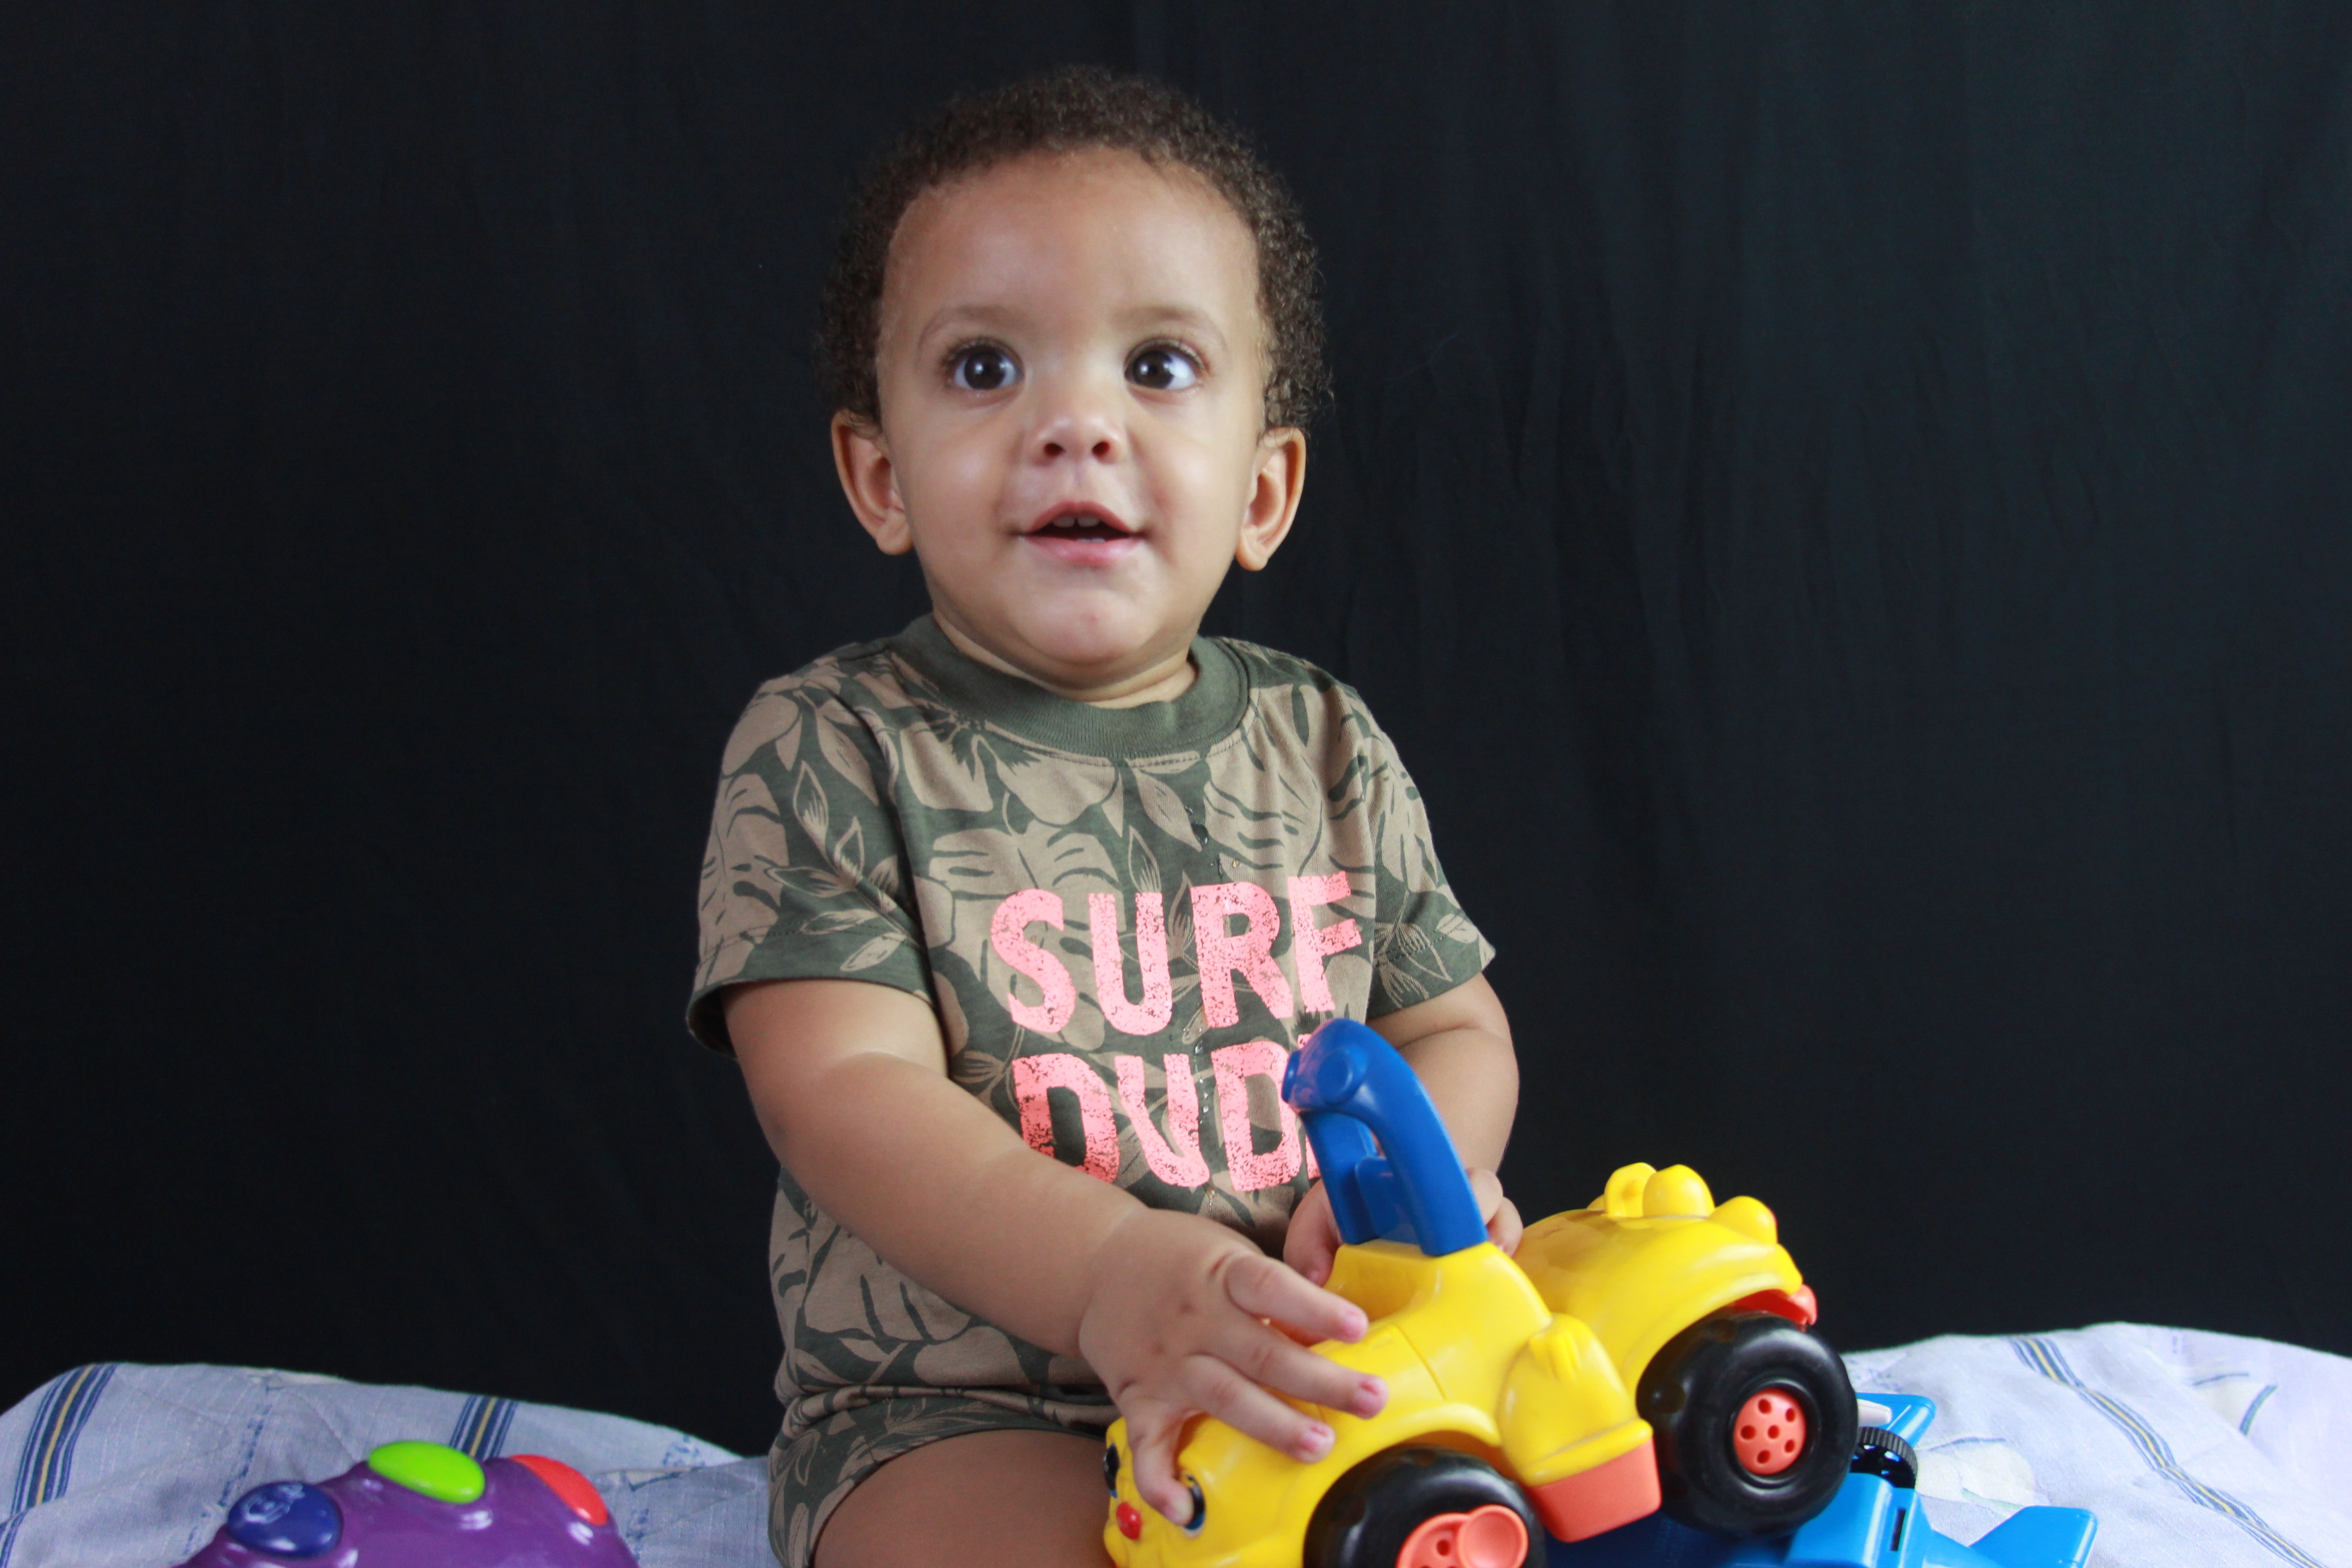
people, girl, game, play, running, bicycle, fly, portrait, amusement park, holiday, couple, child, playing, toy, baby, smiling, family, eyes, streets, fun, mother, happy, infant, toddler, look, joy, faces, smiles, brothers, happy children, reflective look, bebe, colonial, panama, pool sports